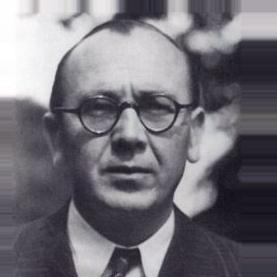
Age: 58